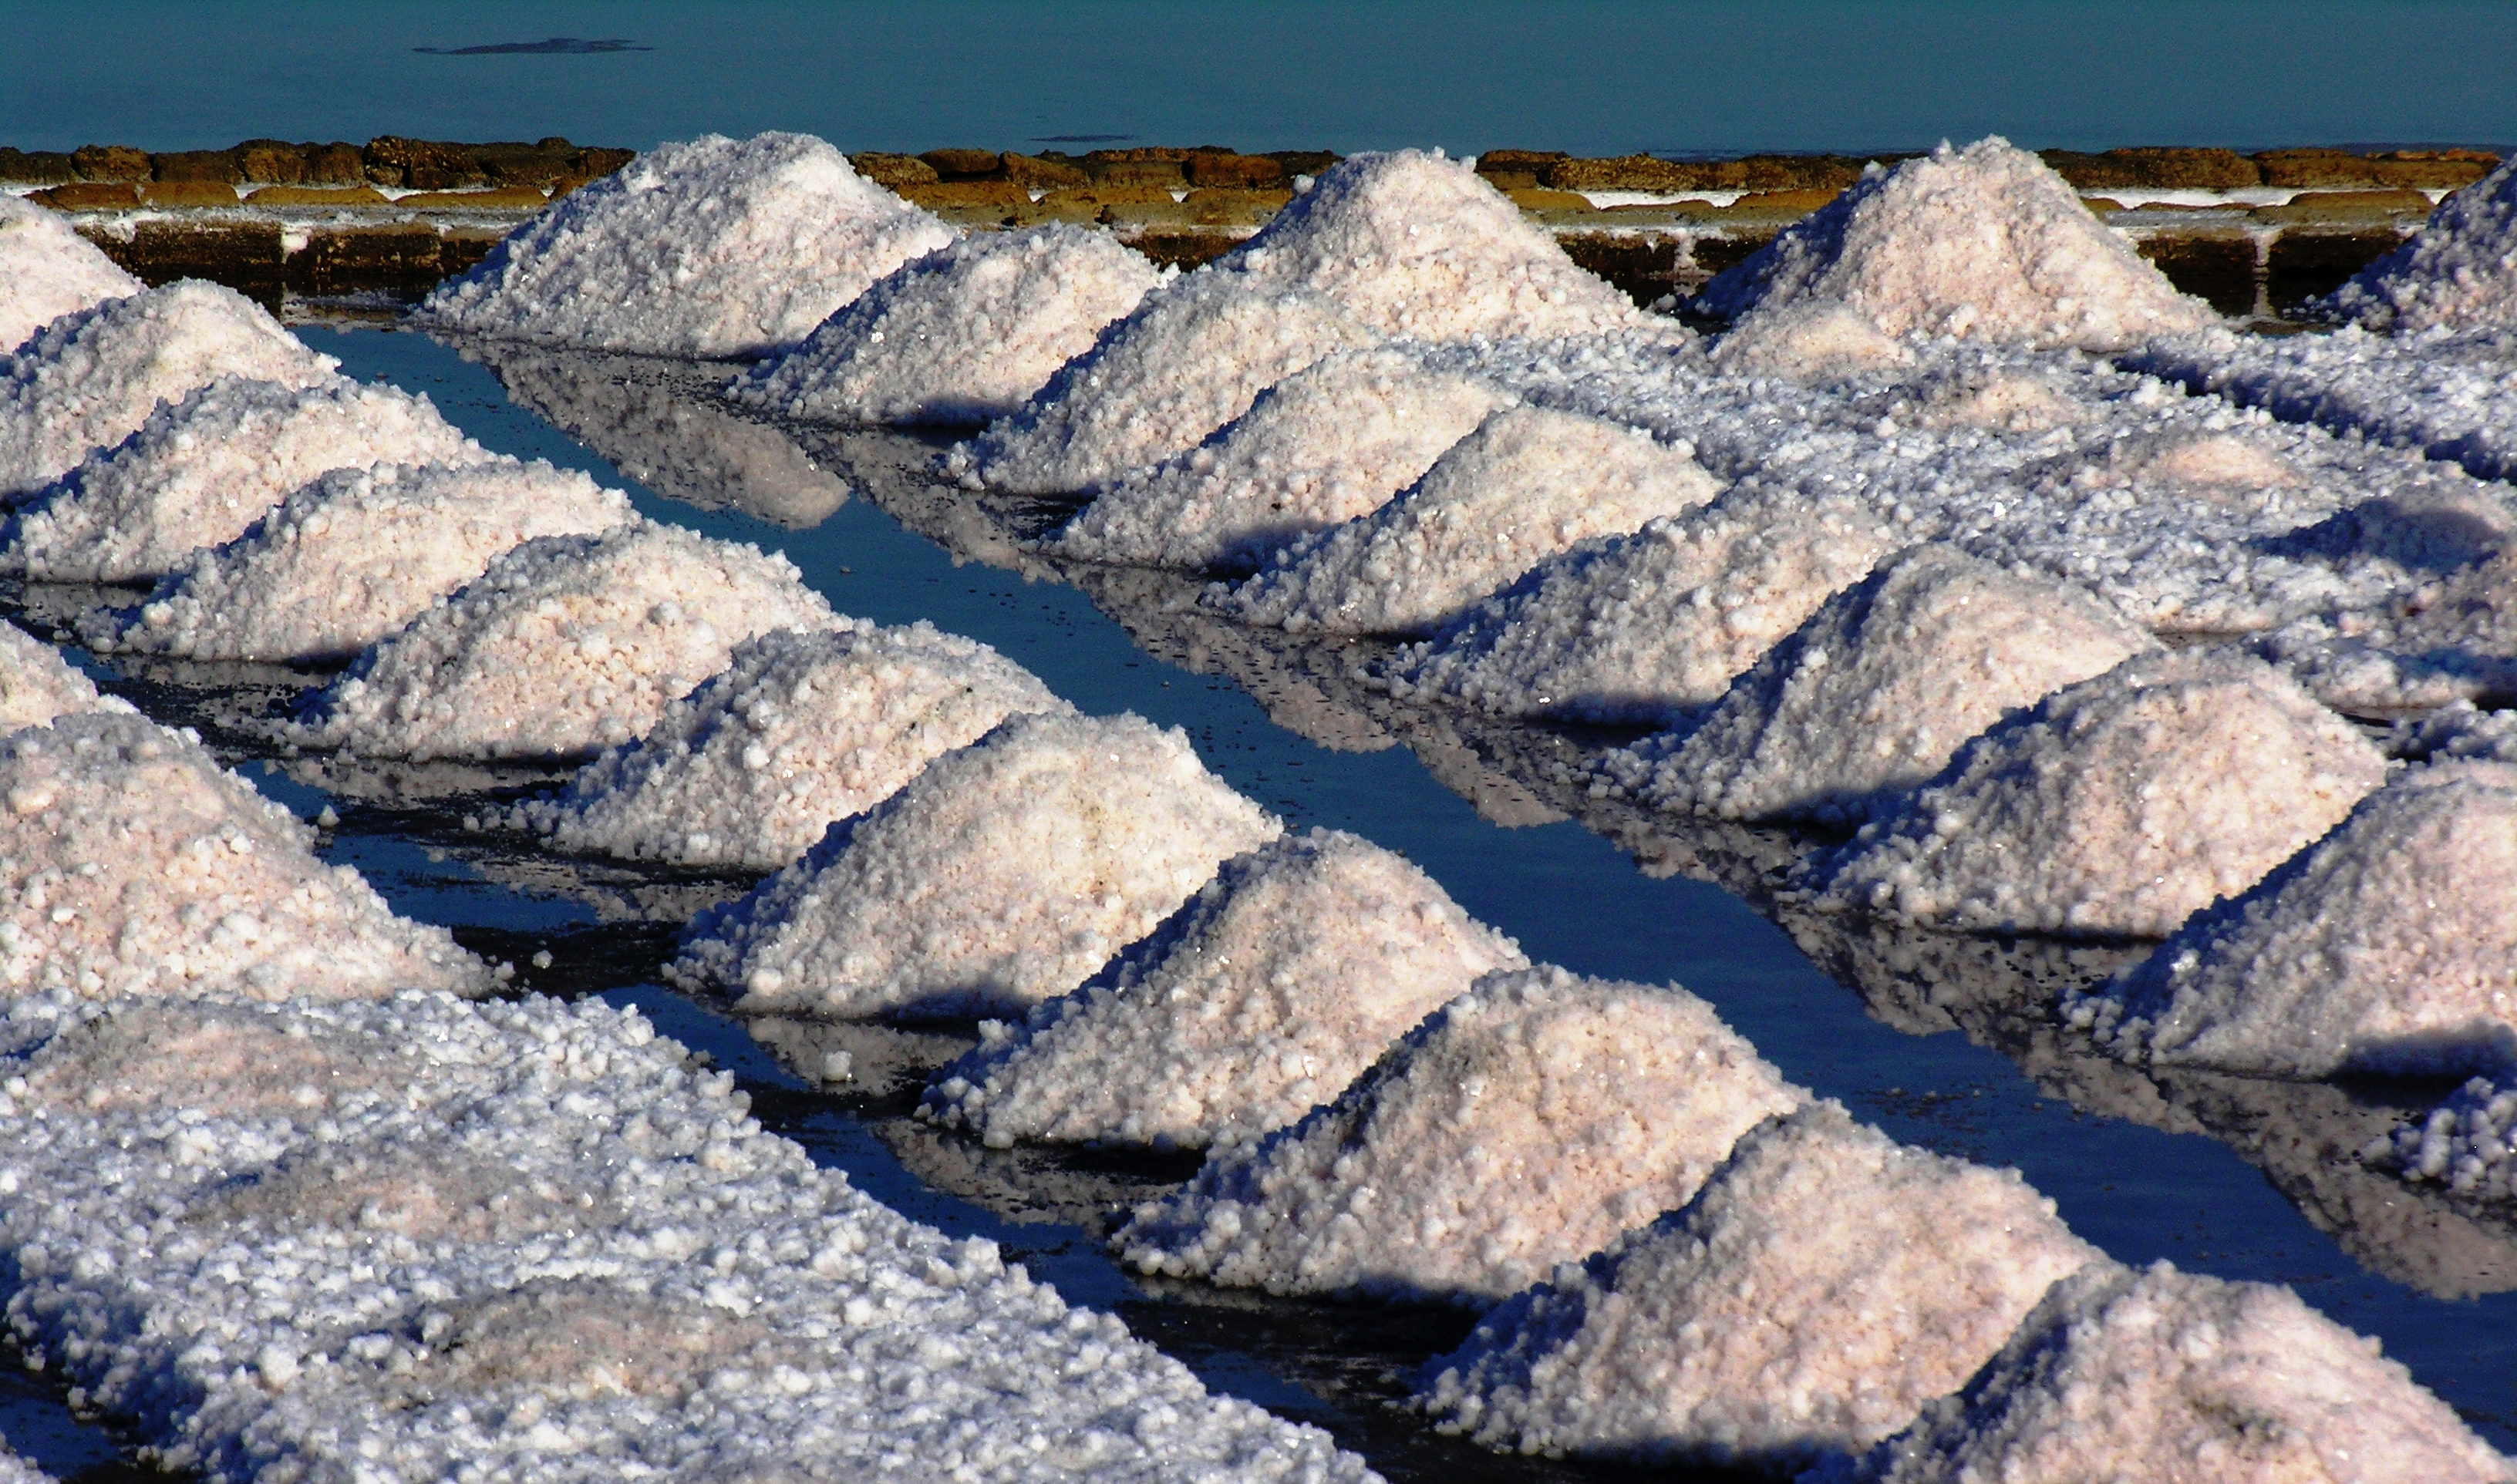
sicily, sea, summer, water, ice, rock, snow, salt evaporation pond, sky, winter, geology, freezing